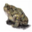
Label: frog